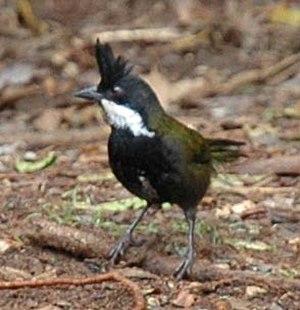
Les Psophodidae sont une famille de passereaux d'Australie constituée de 2 genres et de 6 espèces.